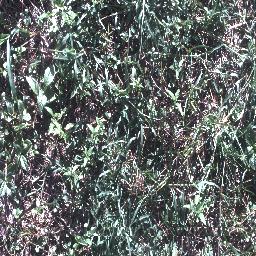
Label: negative